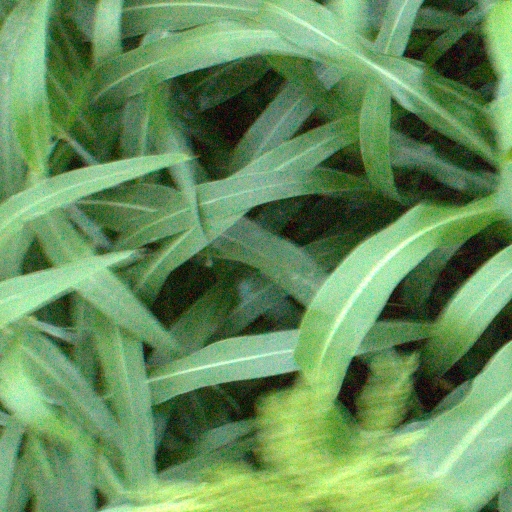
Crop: sorghum